Merlin and the War of the Dragons

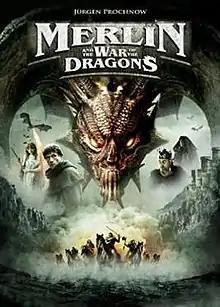

Merlin and the War of the Dragons is a 2008 fantasy film produced by The Asylum, based loosely on the legends of King Arthur. It was filmed entirely on location in Wales.